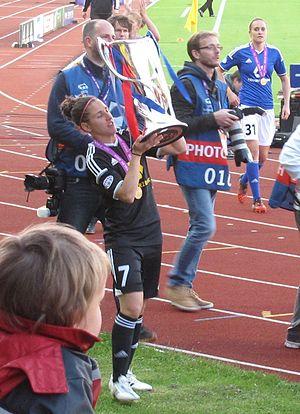
Verónica Boquete Giadáns, née à Saint-Jacques-de-Compostelle le 9 avril 1987, mieux connue sous le nom de Vero Boquete, est une footballeuse espagnole qui joue comme milieu de terrain ou attaquante. Elle joue actuellement pour les Royals de l'Utah, ainsi que comme capitaine dans l'équipe d'Espagne féminine de football. Depuis février 2015 elle est ambassadrice de l'UEFA pour le développement du football féminin.